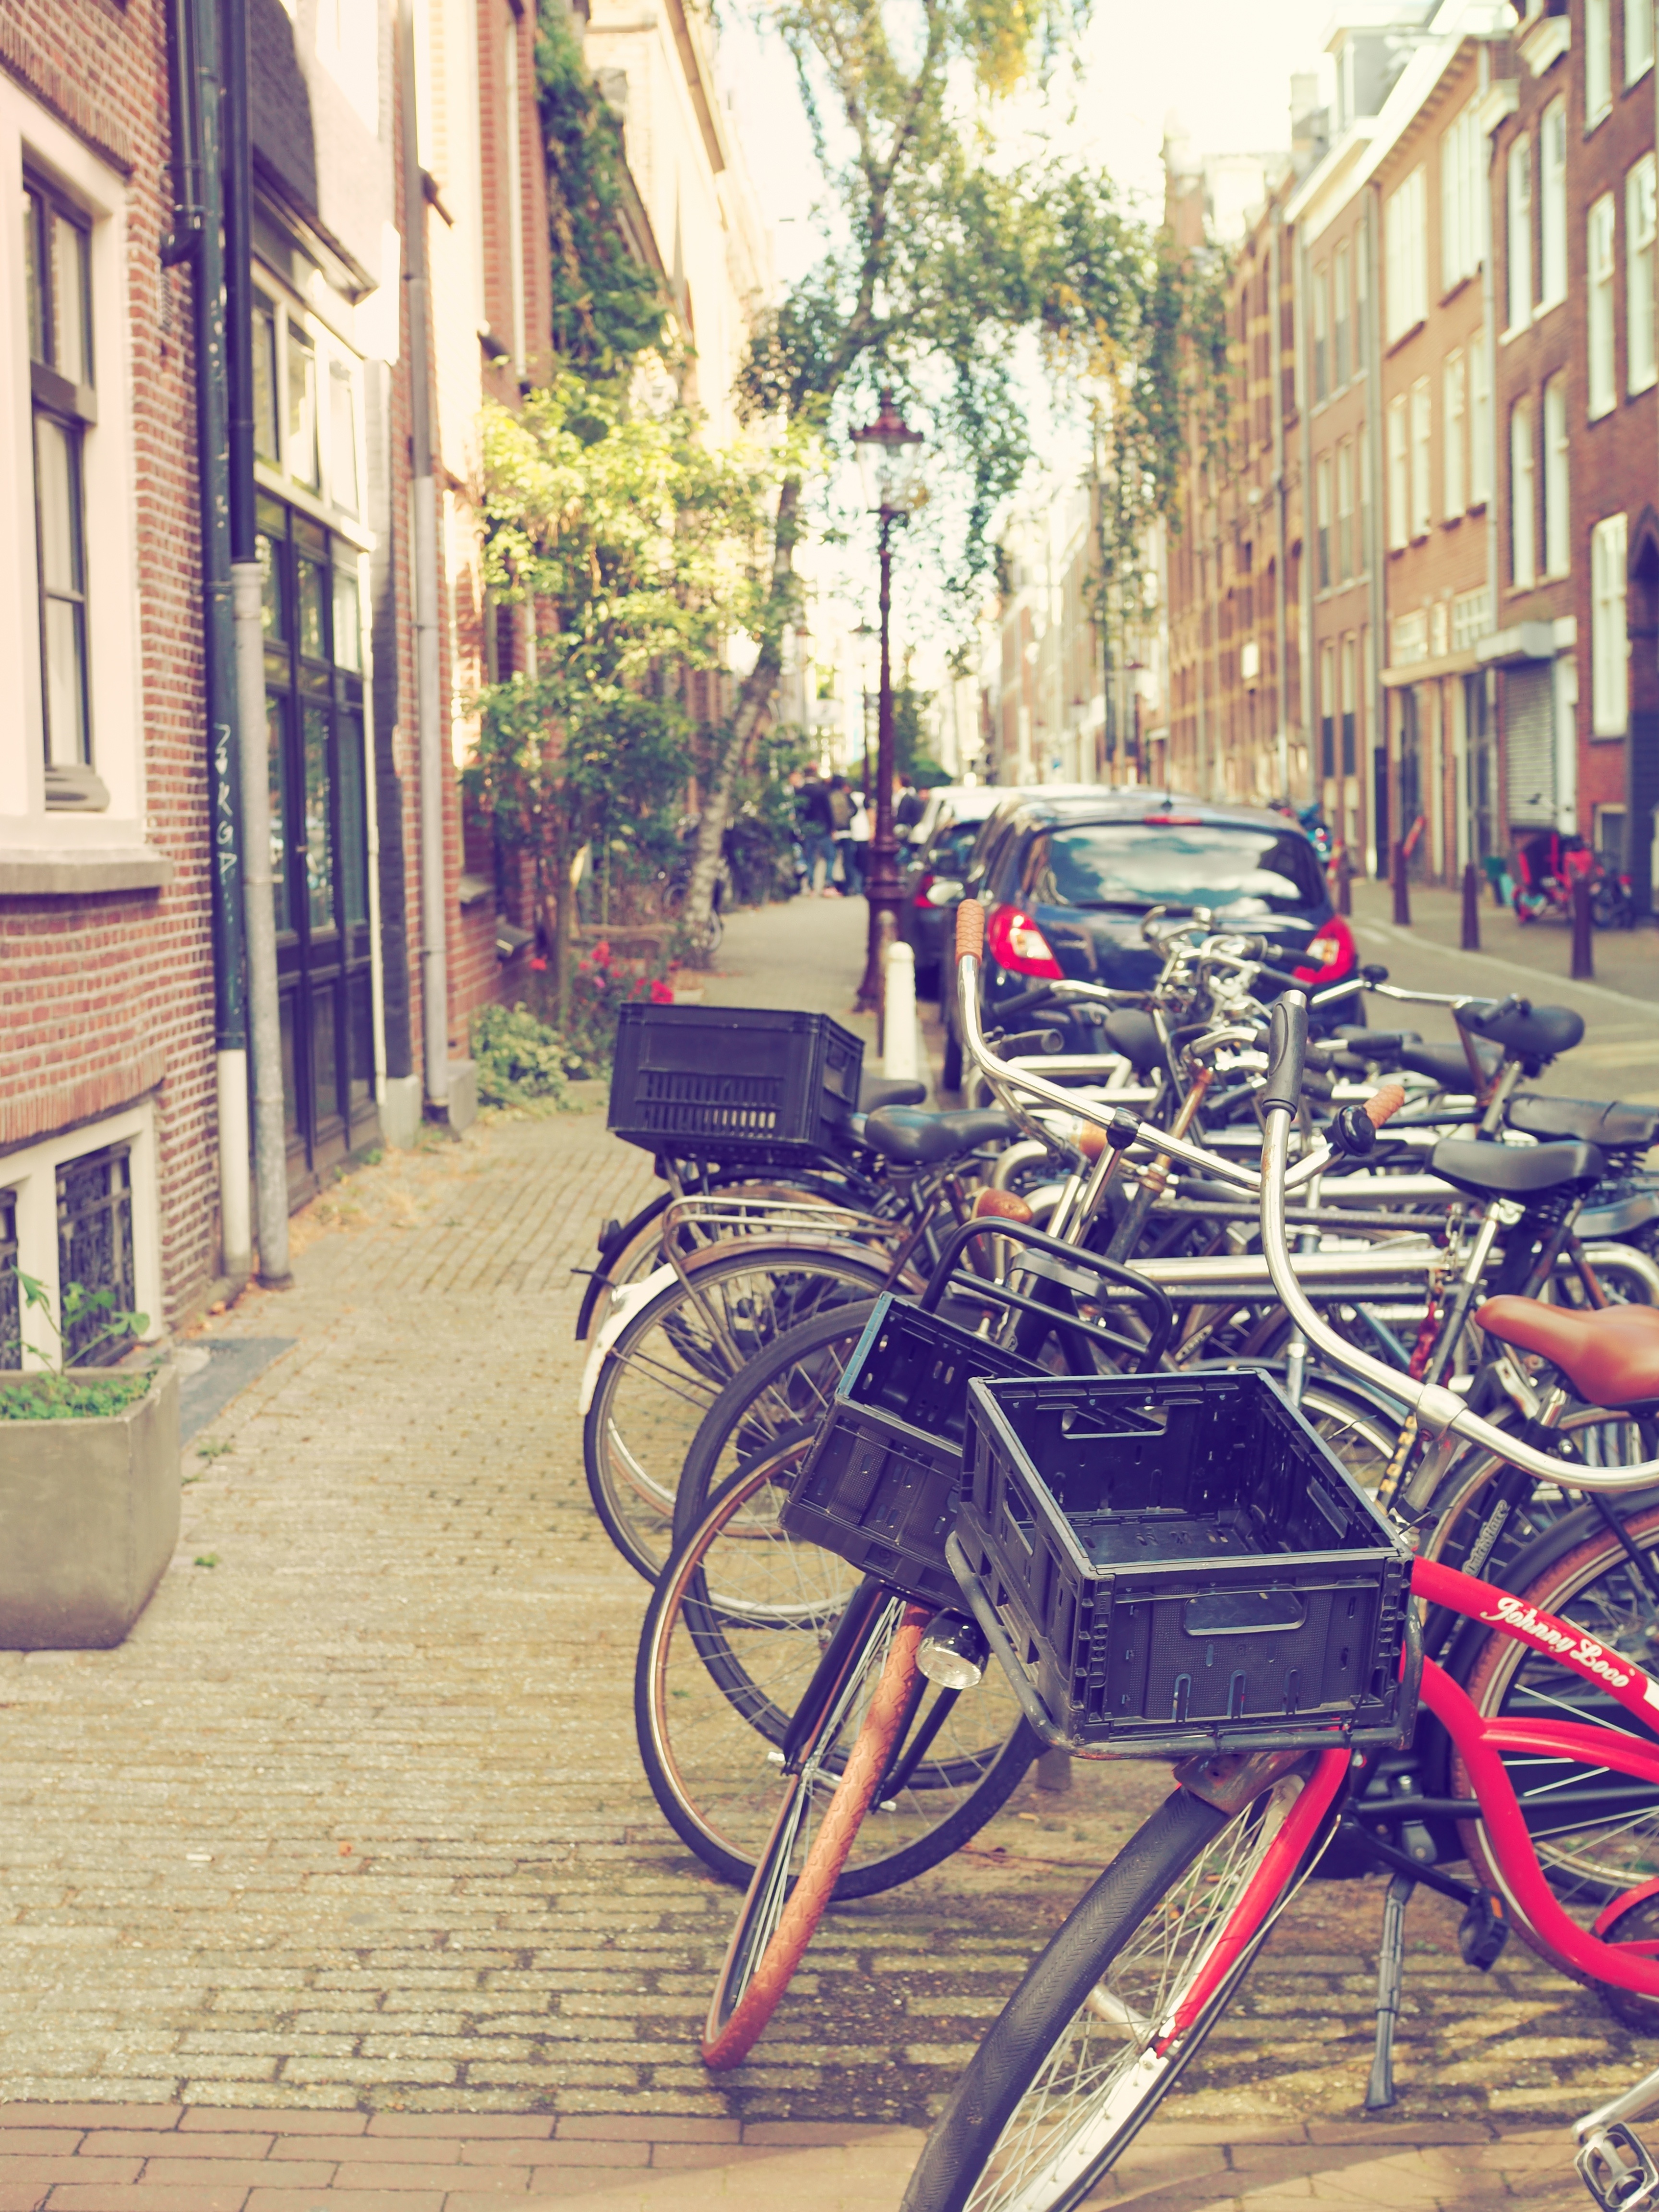
road, street, bicycle, vehicle, art, infrastructure, land vehicle, urban area